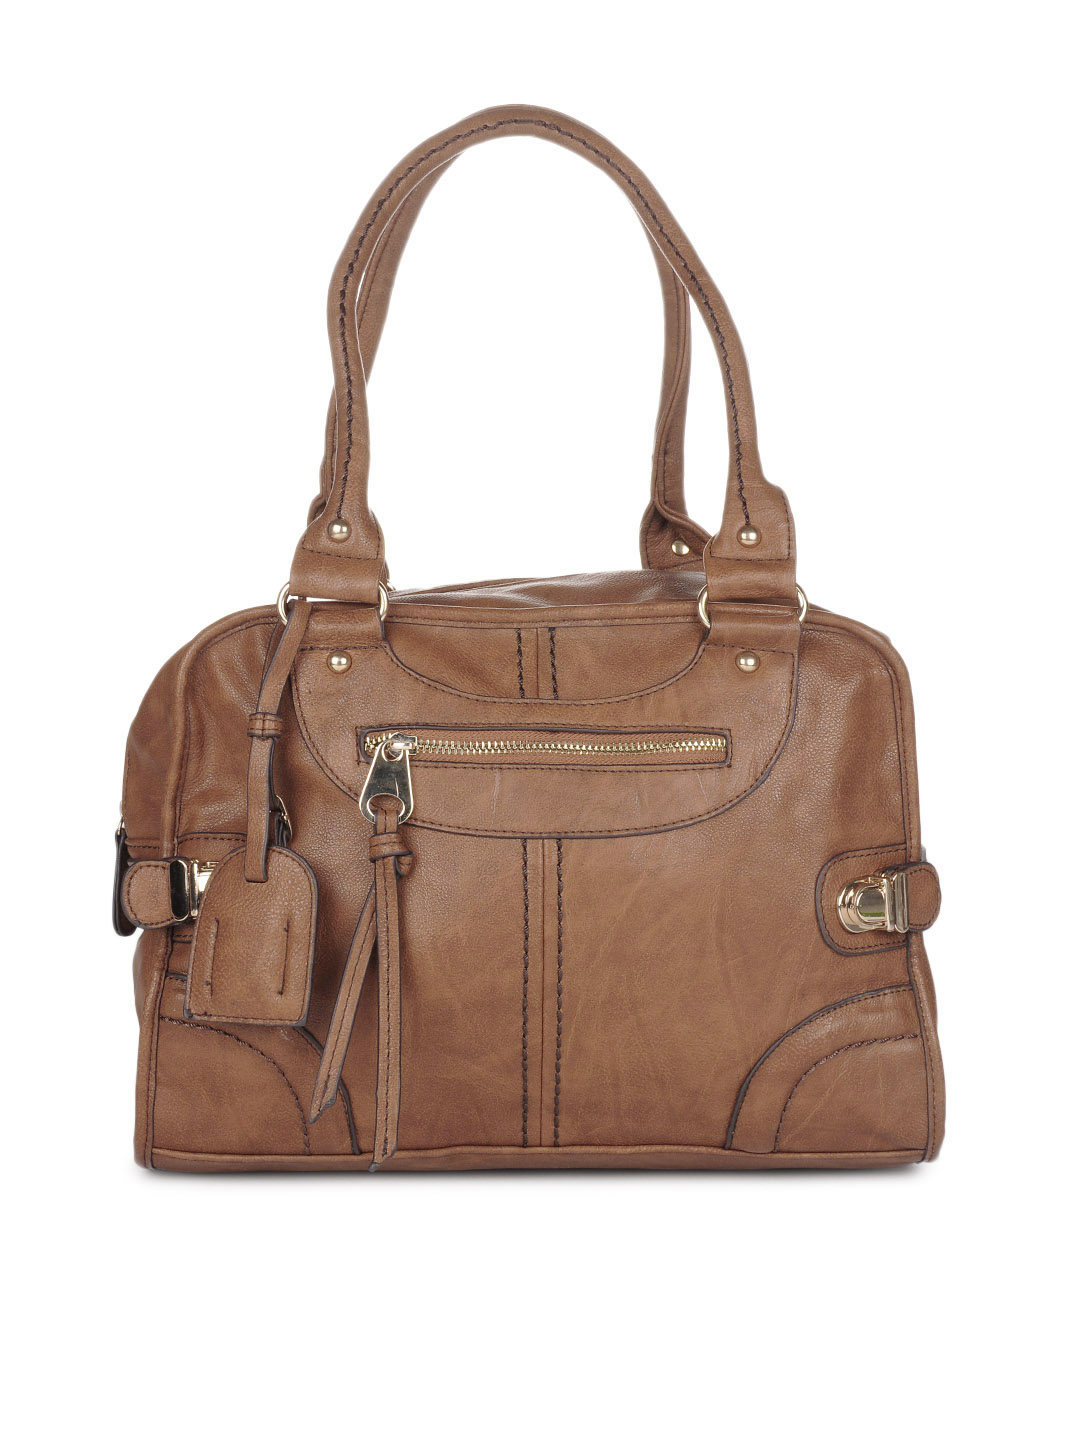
Kiara Women Brown Handbag
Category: Accessories / Bags / Handbags
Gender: Women
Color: Brown
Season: Summer 2012
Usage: Casual